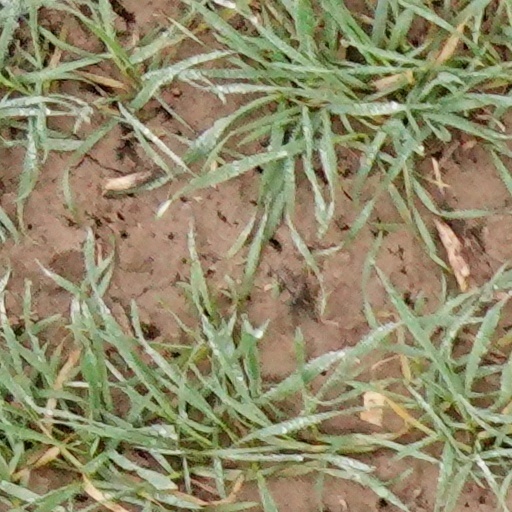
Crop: wheat